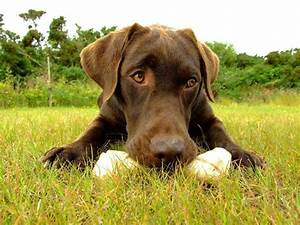
Label: dog